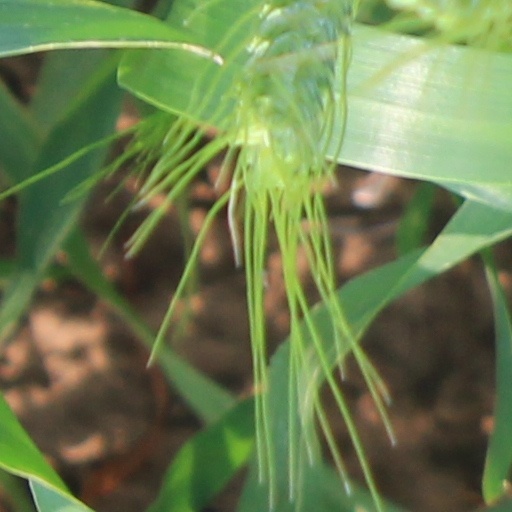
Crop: wheat